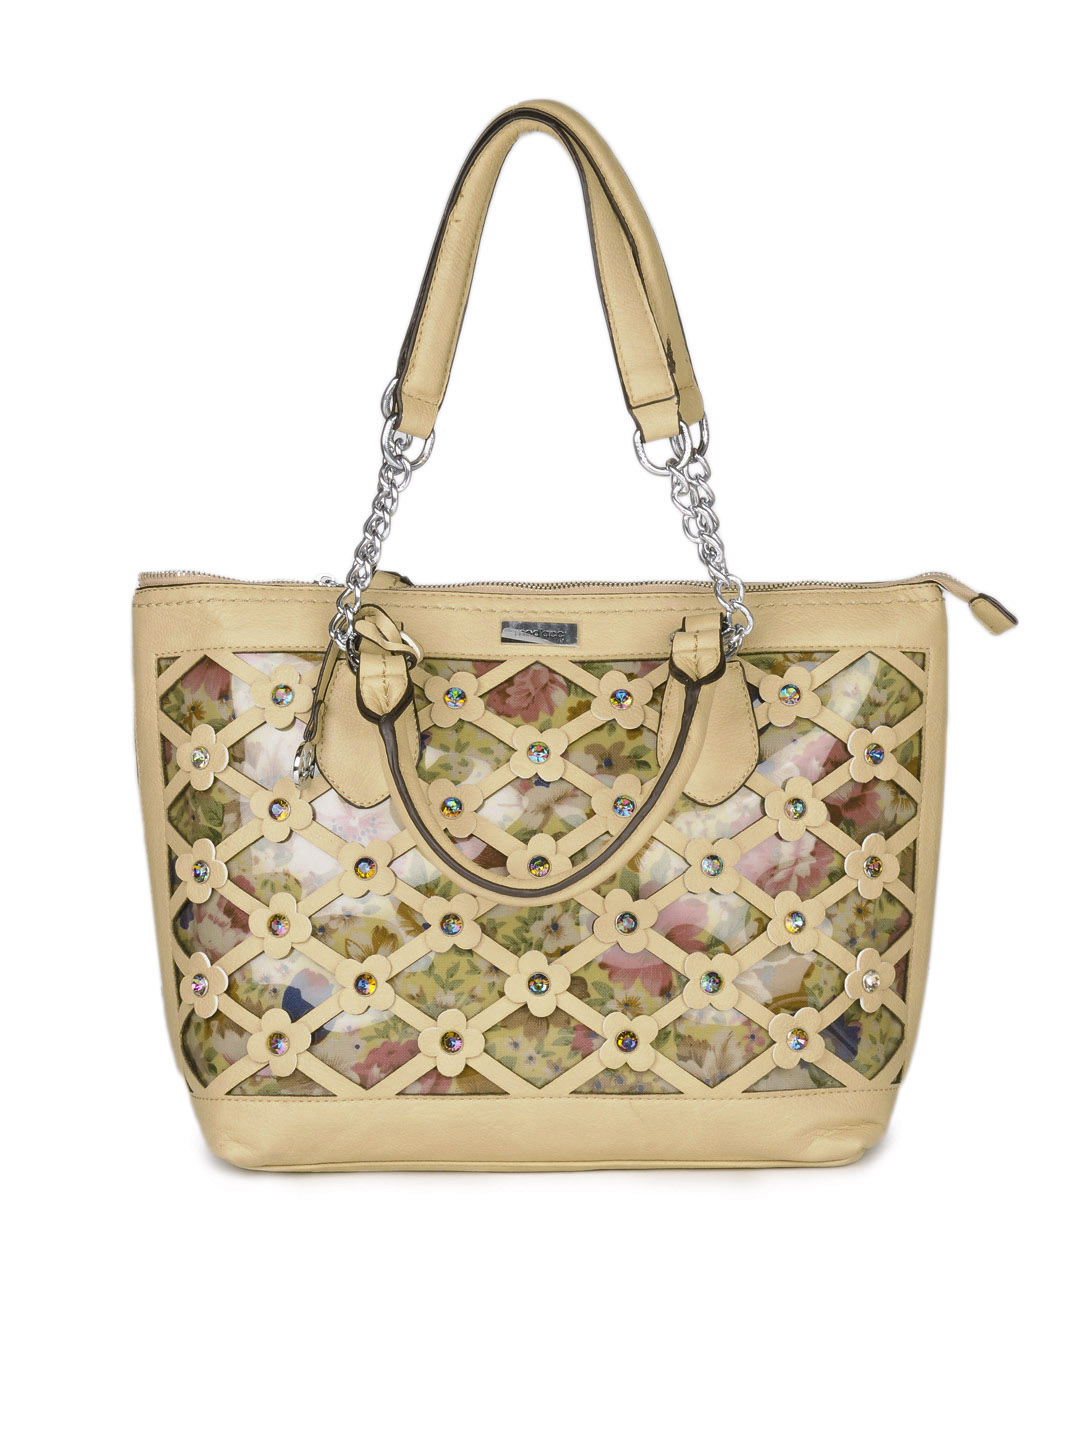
Mod'acc Women Beige Handbag
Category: Accessories / Bags / Handbags
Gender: Women
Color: Beige
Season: Summer 2012
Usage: Casual